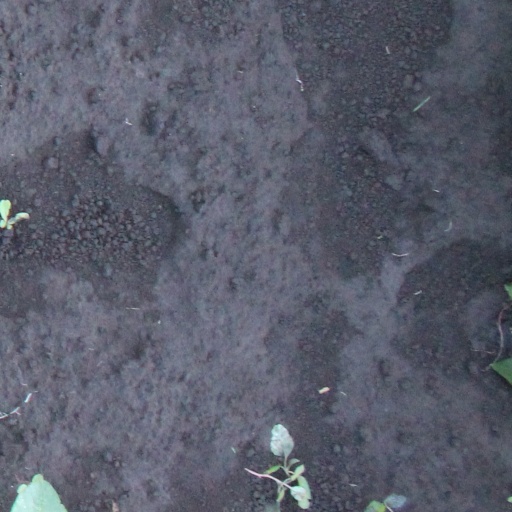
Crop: soybean